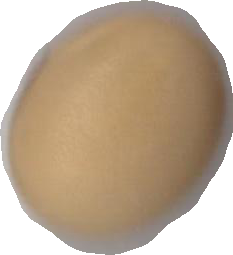
Variety: Anjasmoro